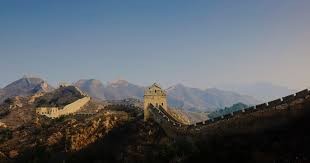
Landmark: Great Wall of China